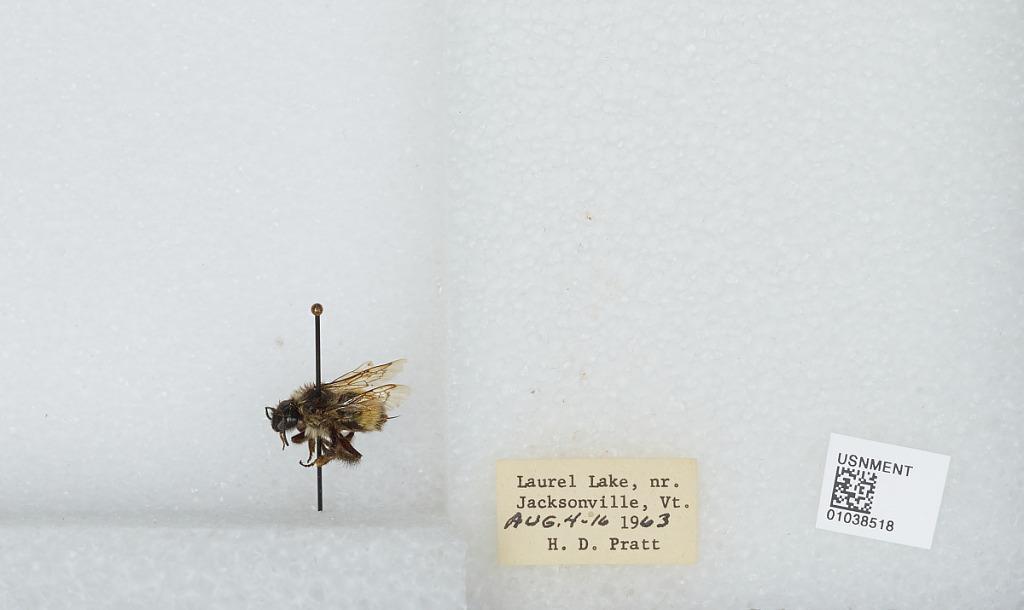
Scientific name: Bombus (Pyrobombus) perplexus Cresson
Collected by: H. Pratt
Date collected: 1963-8-4
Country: United States
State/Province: Vermont
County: Windham
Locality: Laurel Lake near Jacksonville
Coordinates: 42.8183, -72.8167